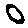
Label: 0